Bachillerato Anáhuac Campus Monterrey

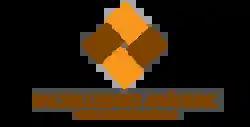

The Bachillerato Anáhuac Campus Monterrey preparatory school, is a branch of the catholic school program of Universidad Anáhuac. It is located at Batallón de San Patricio, at San Pedro Garza García N.L., Mexico.